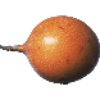
Label: Granadilla 1